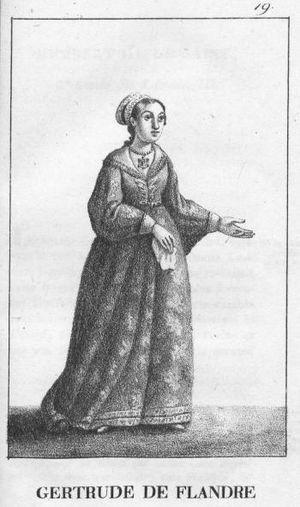
Cet article présente, par ordre chronologique de naissance, les principales personnalités féminines ayant appartenu à la Maison de Savoie, par naissance ou par mariage.
Gertrude de Flandre, dite aussi d'Alsace ou de Lorraine, est une noble du XIIᵉ siècle, rattachée par son premier mariage aux Humbertiens, puis aux seigneurs d'Oisy.